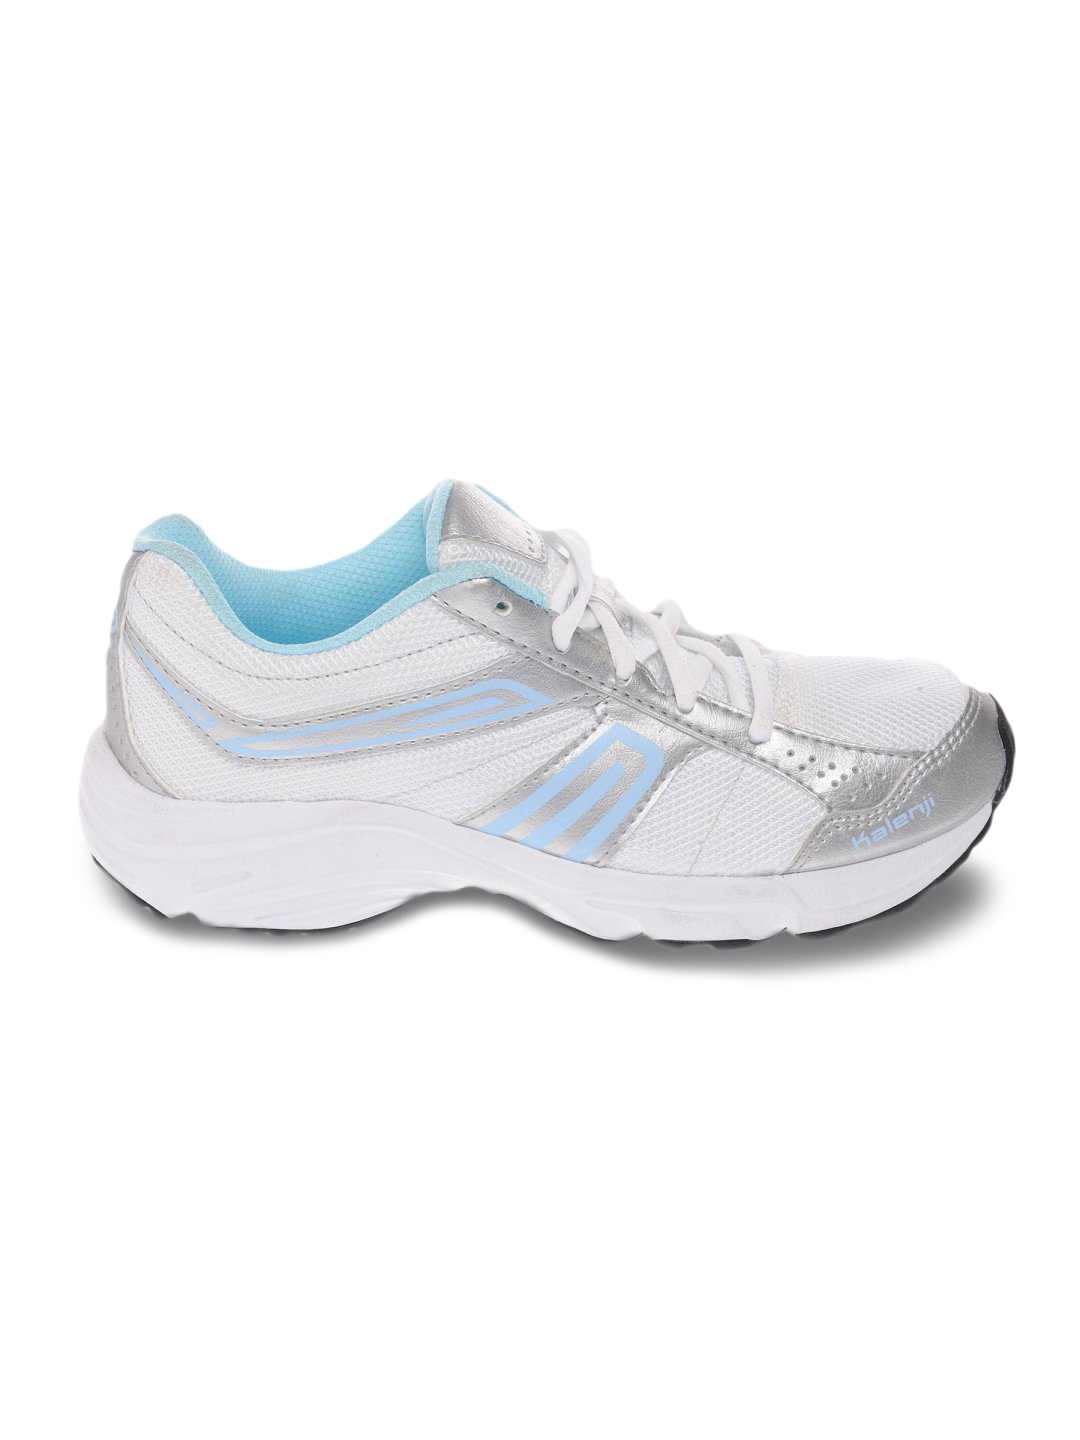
Kalenji Women Running Shoe
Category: Footwear / Shoes / Sports Shoes
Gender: Women
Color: White
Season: Fall 2010
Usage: Sports